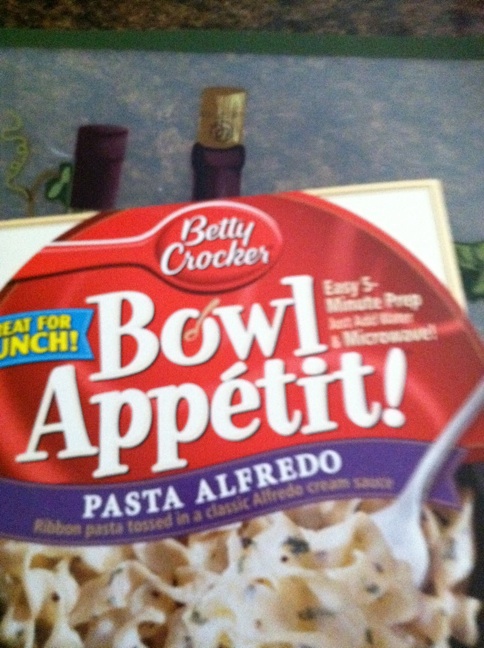Question: What is the expiration date?
Answer: unanswerable